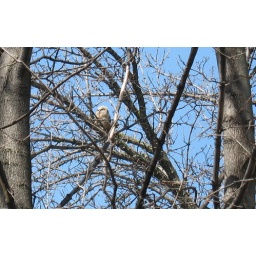
This owl resides in a tree between the Oak Leaf bike trail and the dam on the Mil. River